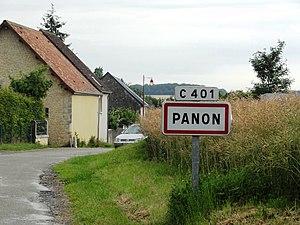
Panon (Sarthe) entrée
Panon est une commune française, située dans le département de la Sarthe en région Pays de la Loire, peuplée de 44 habitants.